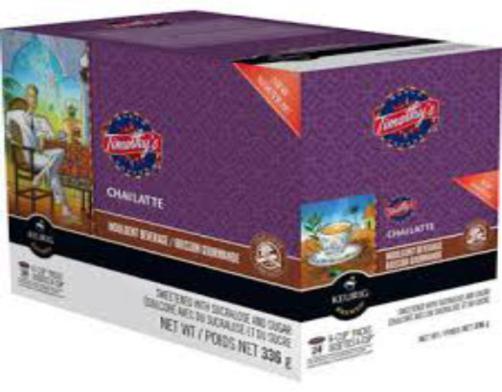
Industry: Food